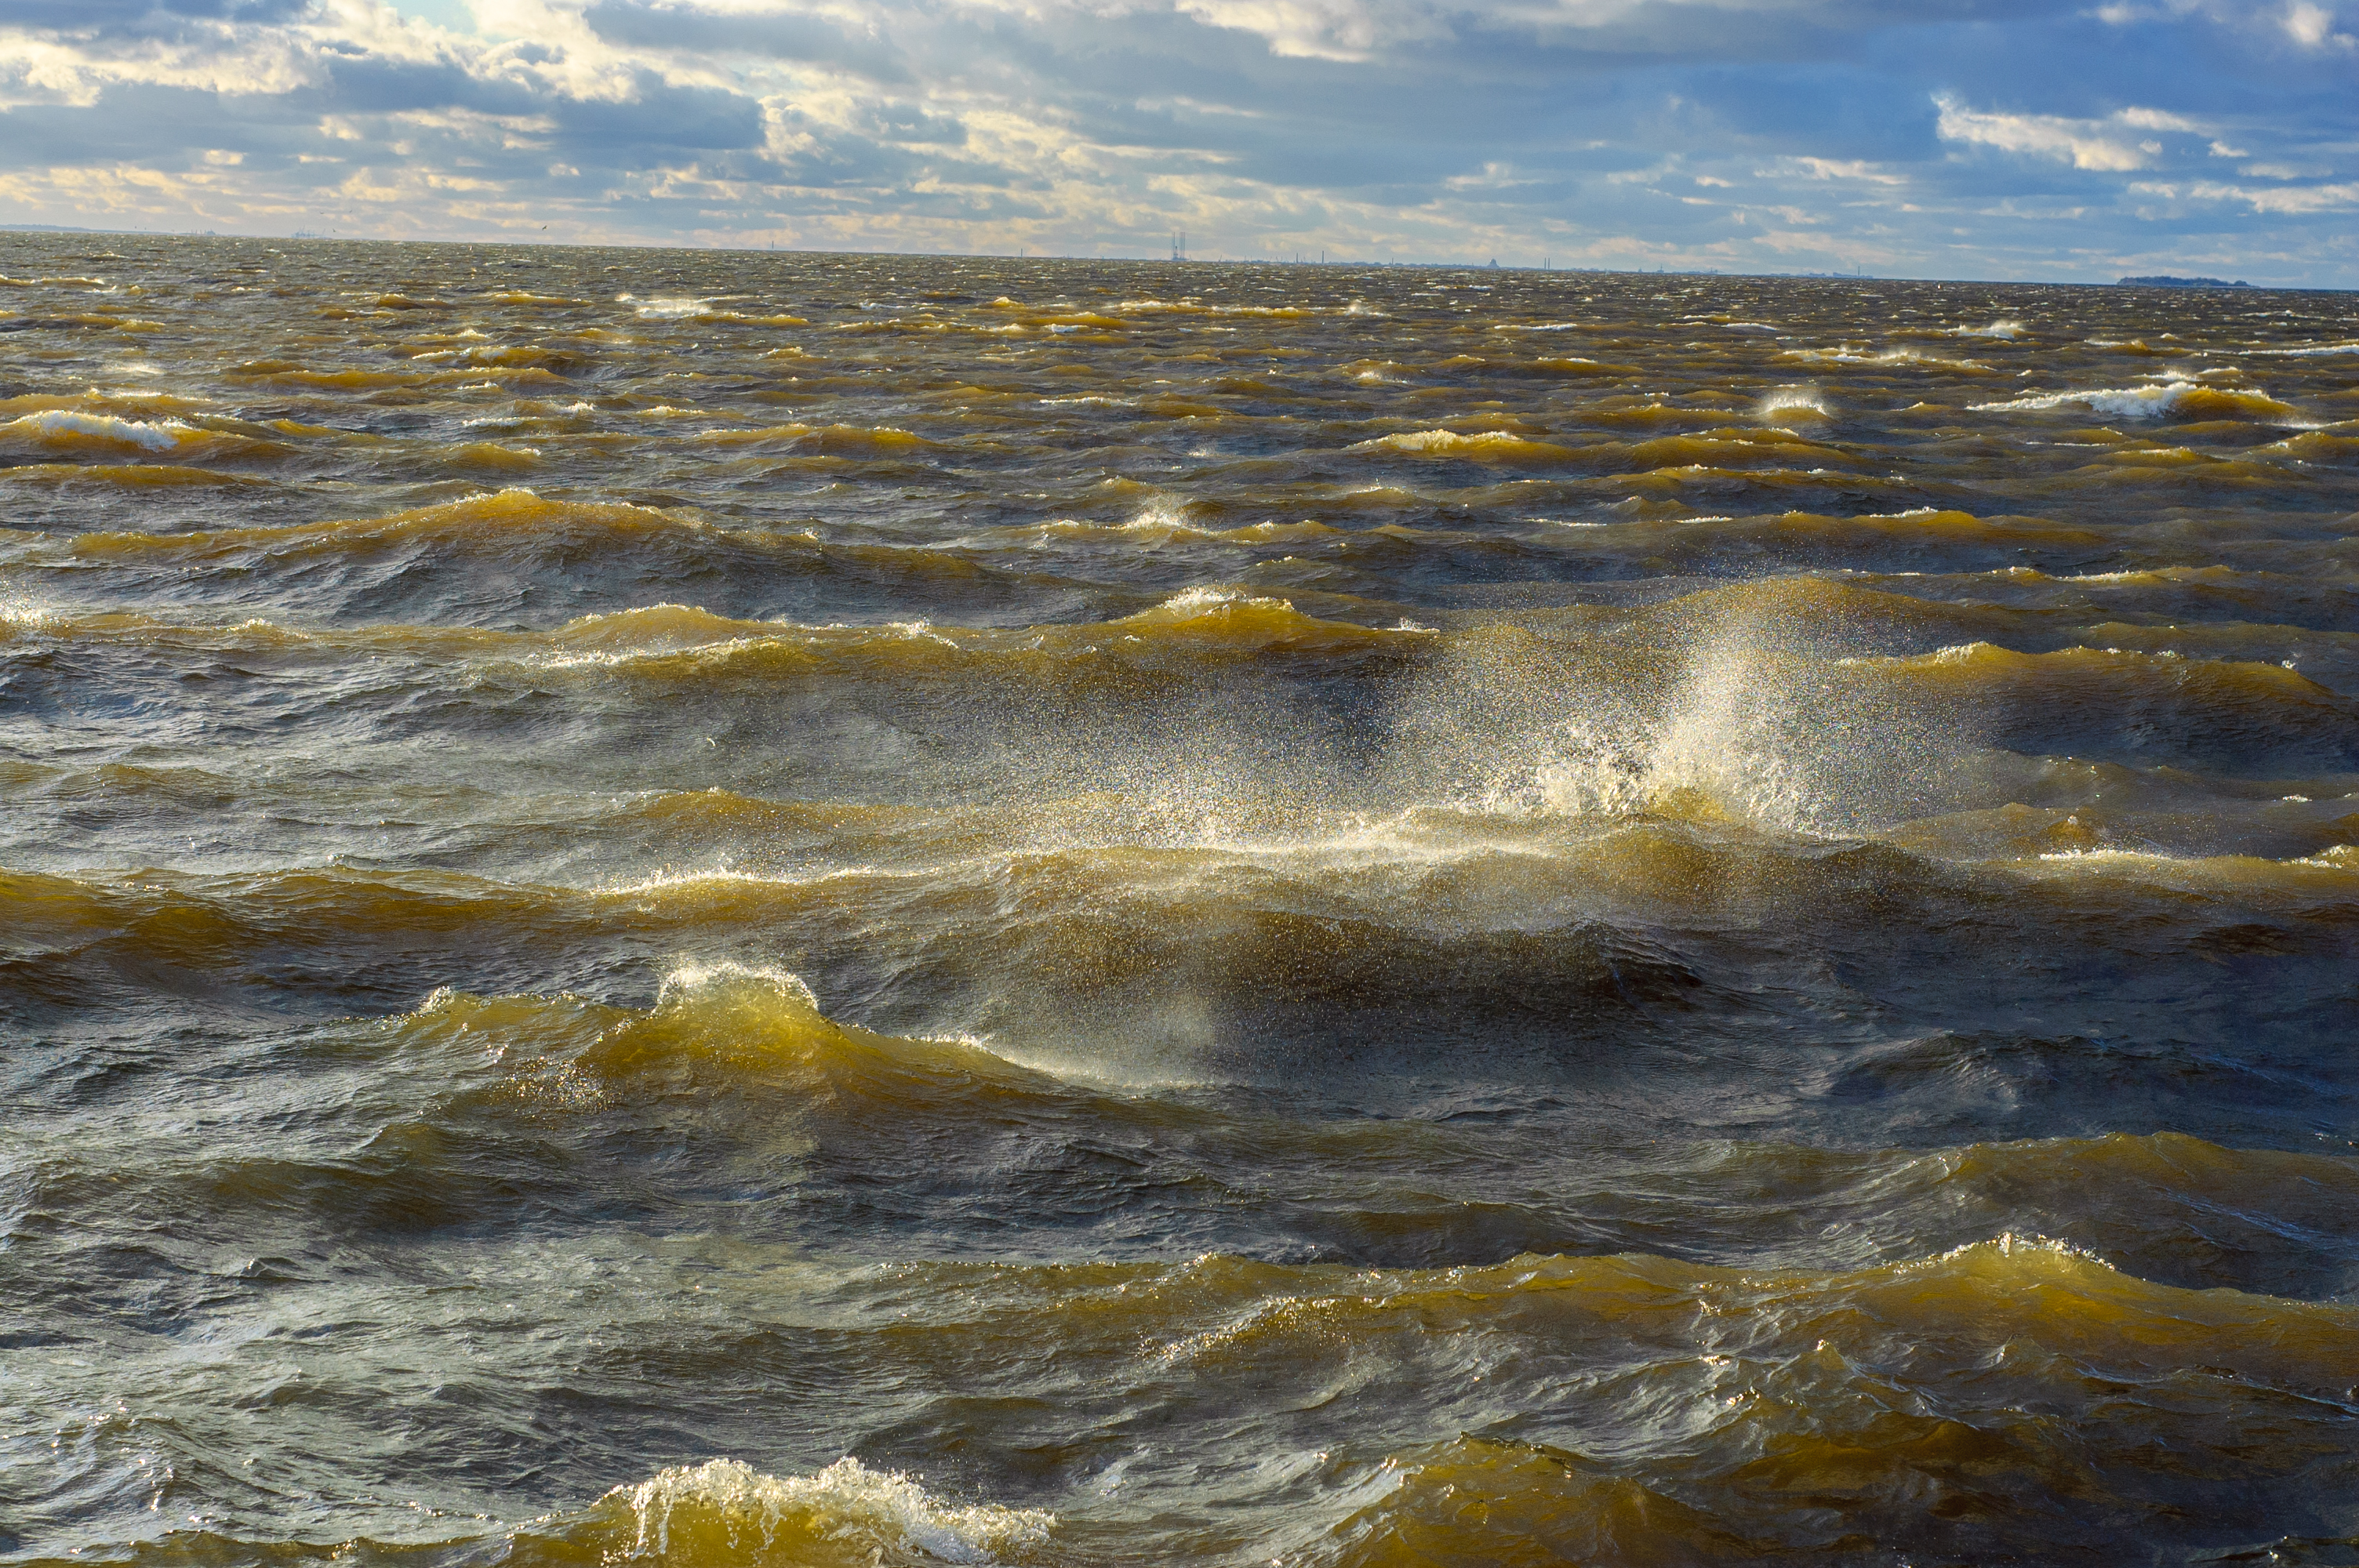
images, cloud, water, sky, water resources, liquid, natural environment, fluid, sunlight, coastal and oceanic landforms, yellow, watercourse, horizon, morning, wind wave, waterway, natural landscape, shore, wind, calm, landscape, cumulus, coast, foam, wave, ocean, evening, beach, sound, rock, tide, sea, tropics, reflection